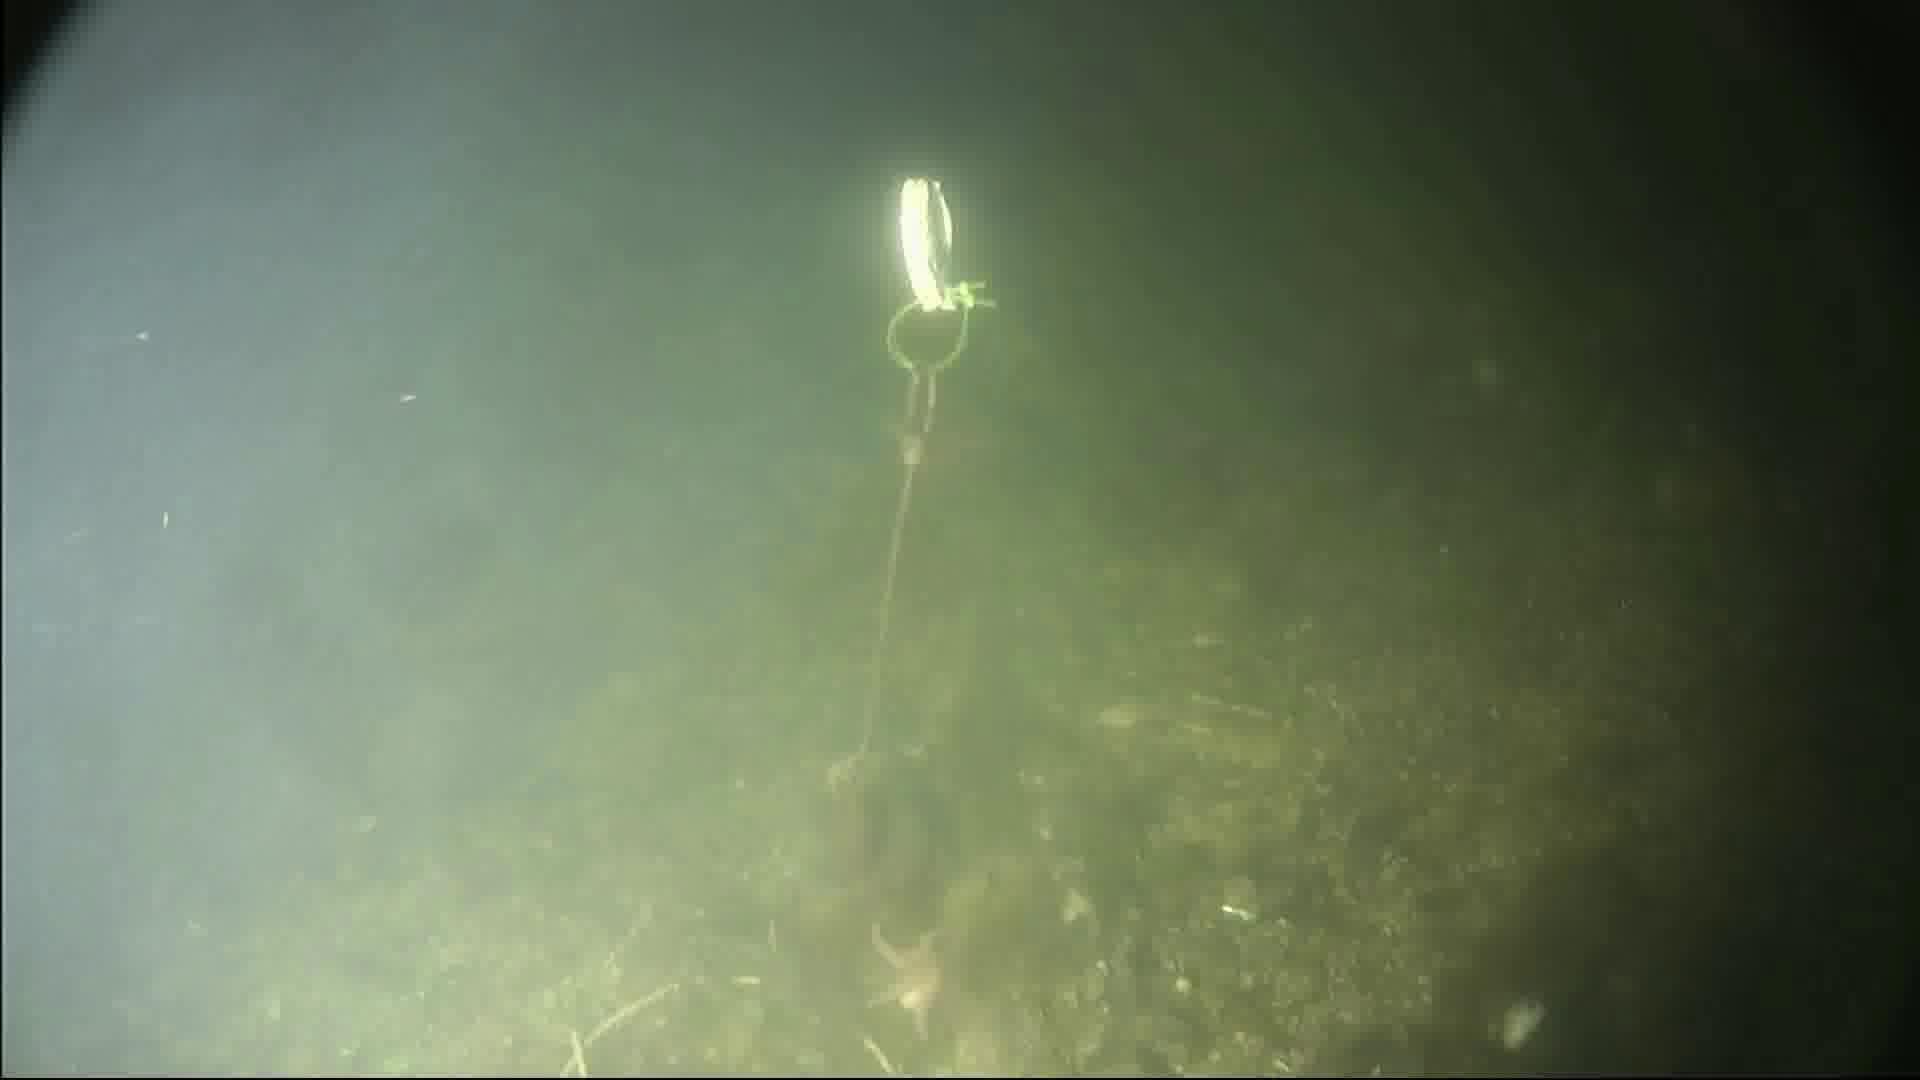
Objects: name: starfish